History of Alabama Crimson Tide football

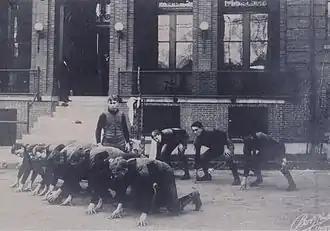
1906 Alabama team, in the middle of 20th street.

Alabama was coached by Doc Pollard from 1906 to 1909. The 1906 team won all its games but one; the loss was the program's most lopsided ever, a 78–0 victory by Vanderbilt. Burks scored all of the points in the 1906 Iron Bowl. Auburn contended Sims was an illegal player. The SIAA denied the claim. Following the 1907 season, the team adopted the "Crimson Tide" nickname. The victory over LSU in 1907 at Monroe Park marked the first Alabama home game played in Mobile. Jack Reidy returned a kickoff for 75 yards and the touchdown with 20 seconds left to give Alabama the win. In 1908, Alabama beat Haskell 9–8 with a 65-yard interception return for a touchdown by Edwards, with five minutes left in the game. In 1909, Alabama had six consecutive shutouts to go 5–0–1 before they surrendered their first touchdown against Tulane in their 5–5 tie. Alabama completed their season with a 12–5 loss to defending SIAA champion LSU at Birmingham to finish 5–1–2. 1910 saw quarterback Farley Moody defeat Tulane by a 5–3 score with a 20-yard field goal. Alabama was coached by Tubby Graves from 1911 to 1914. 1912 saw quarterback Moody make All-Southern teams. In the Georgia game that season, the Bulldogs ran a trick play in which they threw the ball to a receiver who was dressed as a waterboy, on the field, carrying a bucket. The play did not prove decisive, as Georgia fumbled the ball away soon after, but the Bulldogs won the game after they recovered a botched Alabama field goal and scored in the final minutes. In 1914, quarterback Charlie Joplin was ruled ineligible because he refused to sign an affidavit stating that he had never played professional baseball.